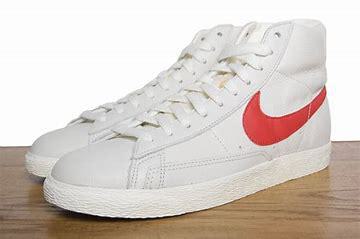
Brand: Nike
Model: Blazer